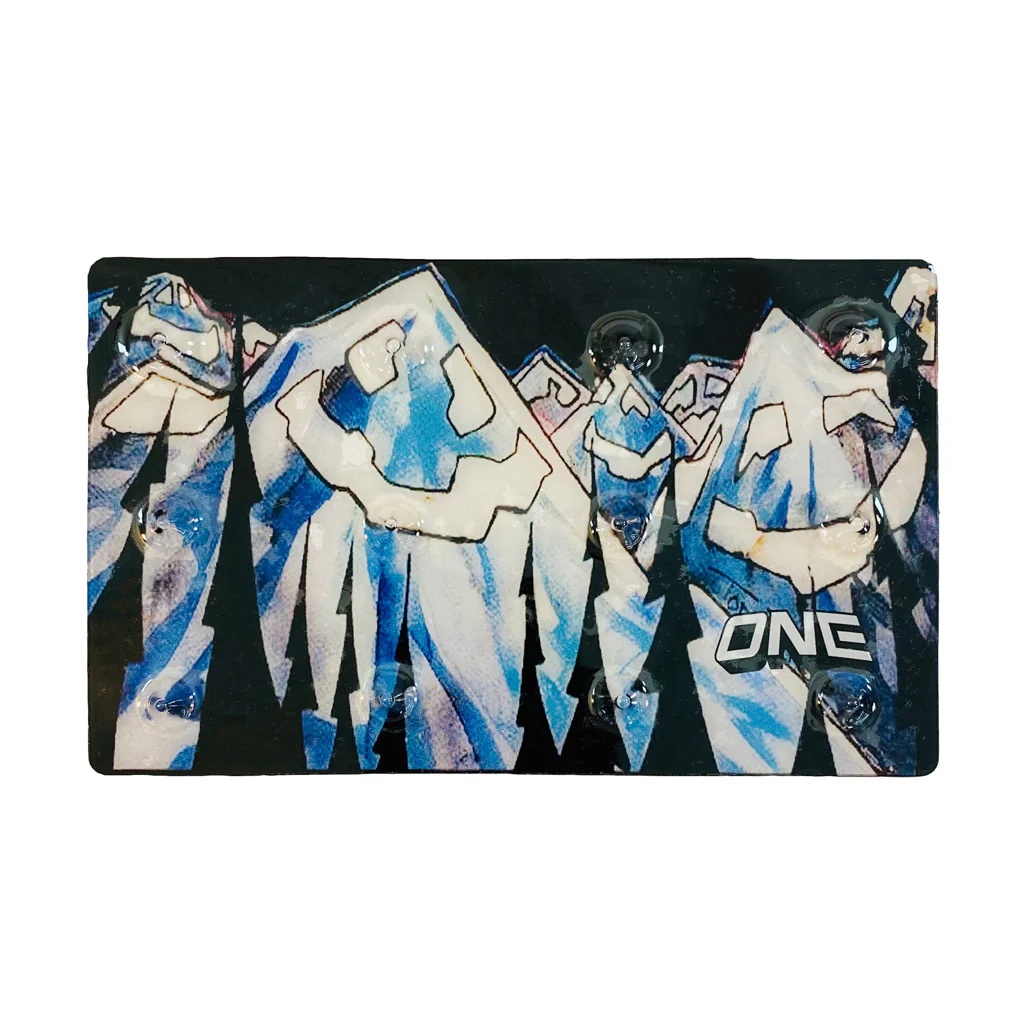
One Ball Kid's Mountain Stomp Pad
Happy little mountains will keep you smiling no matter what the day throws at you. 6" x 4" [ 15cm x 10cm ] We mold and then produce this pad in our Belfair Factory! Size: 6 " x 5"
Brand: One Ball
Category: Sporting Goods > Outdoor Recreation > Skateboarding > Skateboard Parts > Skateboard Small Parts > Skateboard Deck Footstops